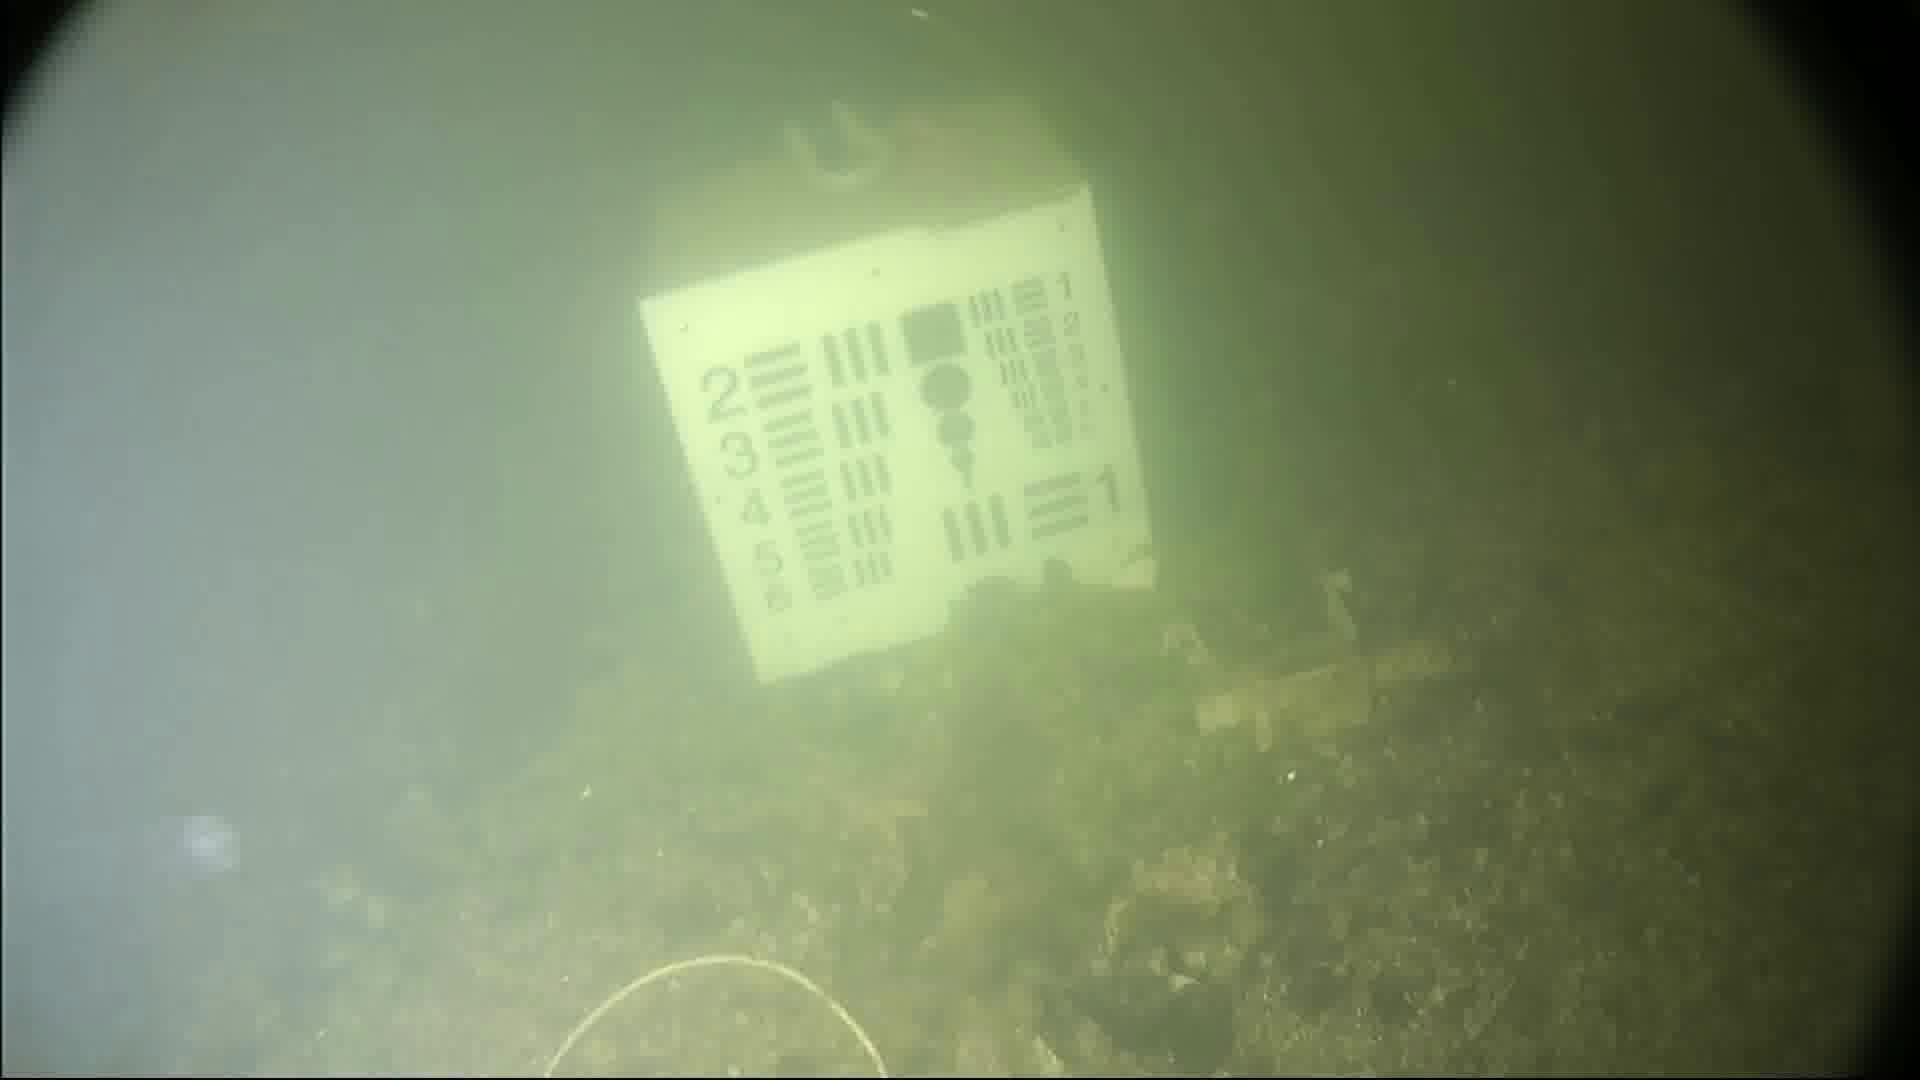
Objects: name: starfish
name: jellyfish